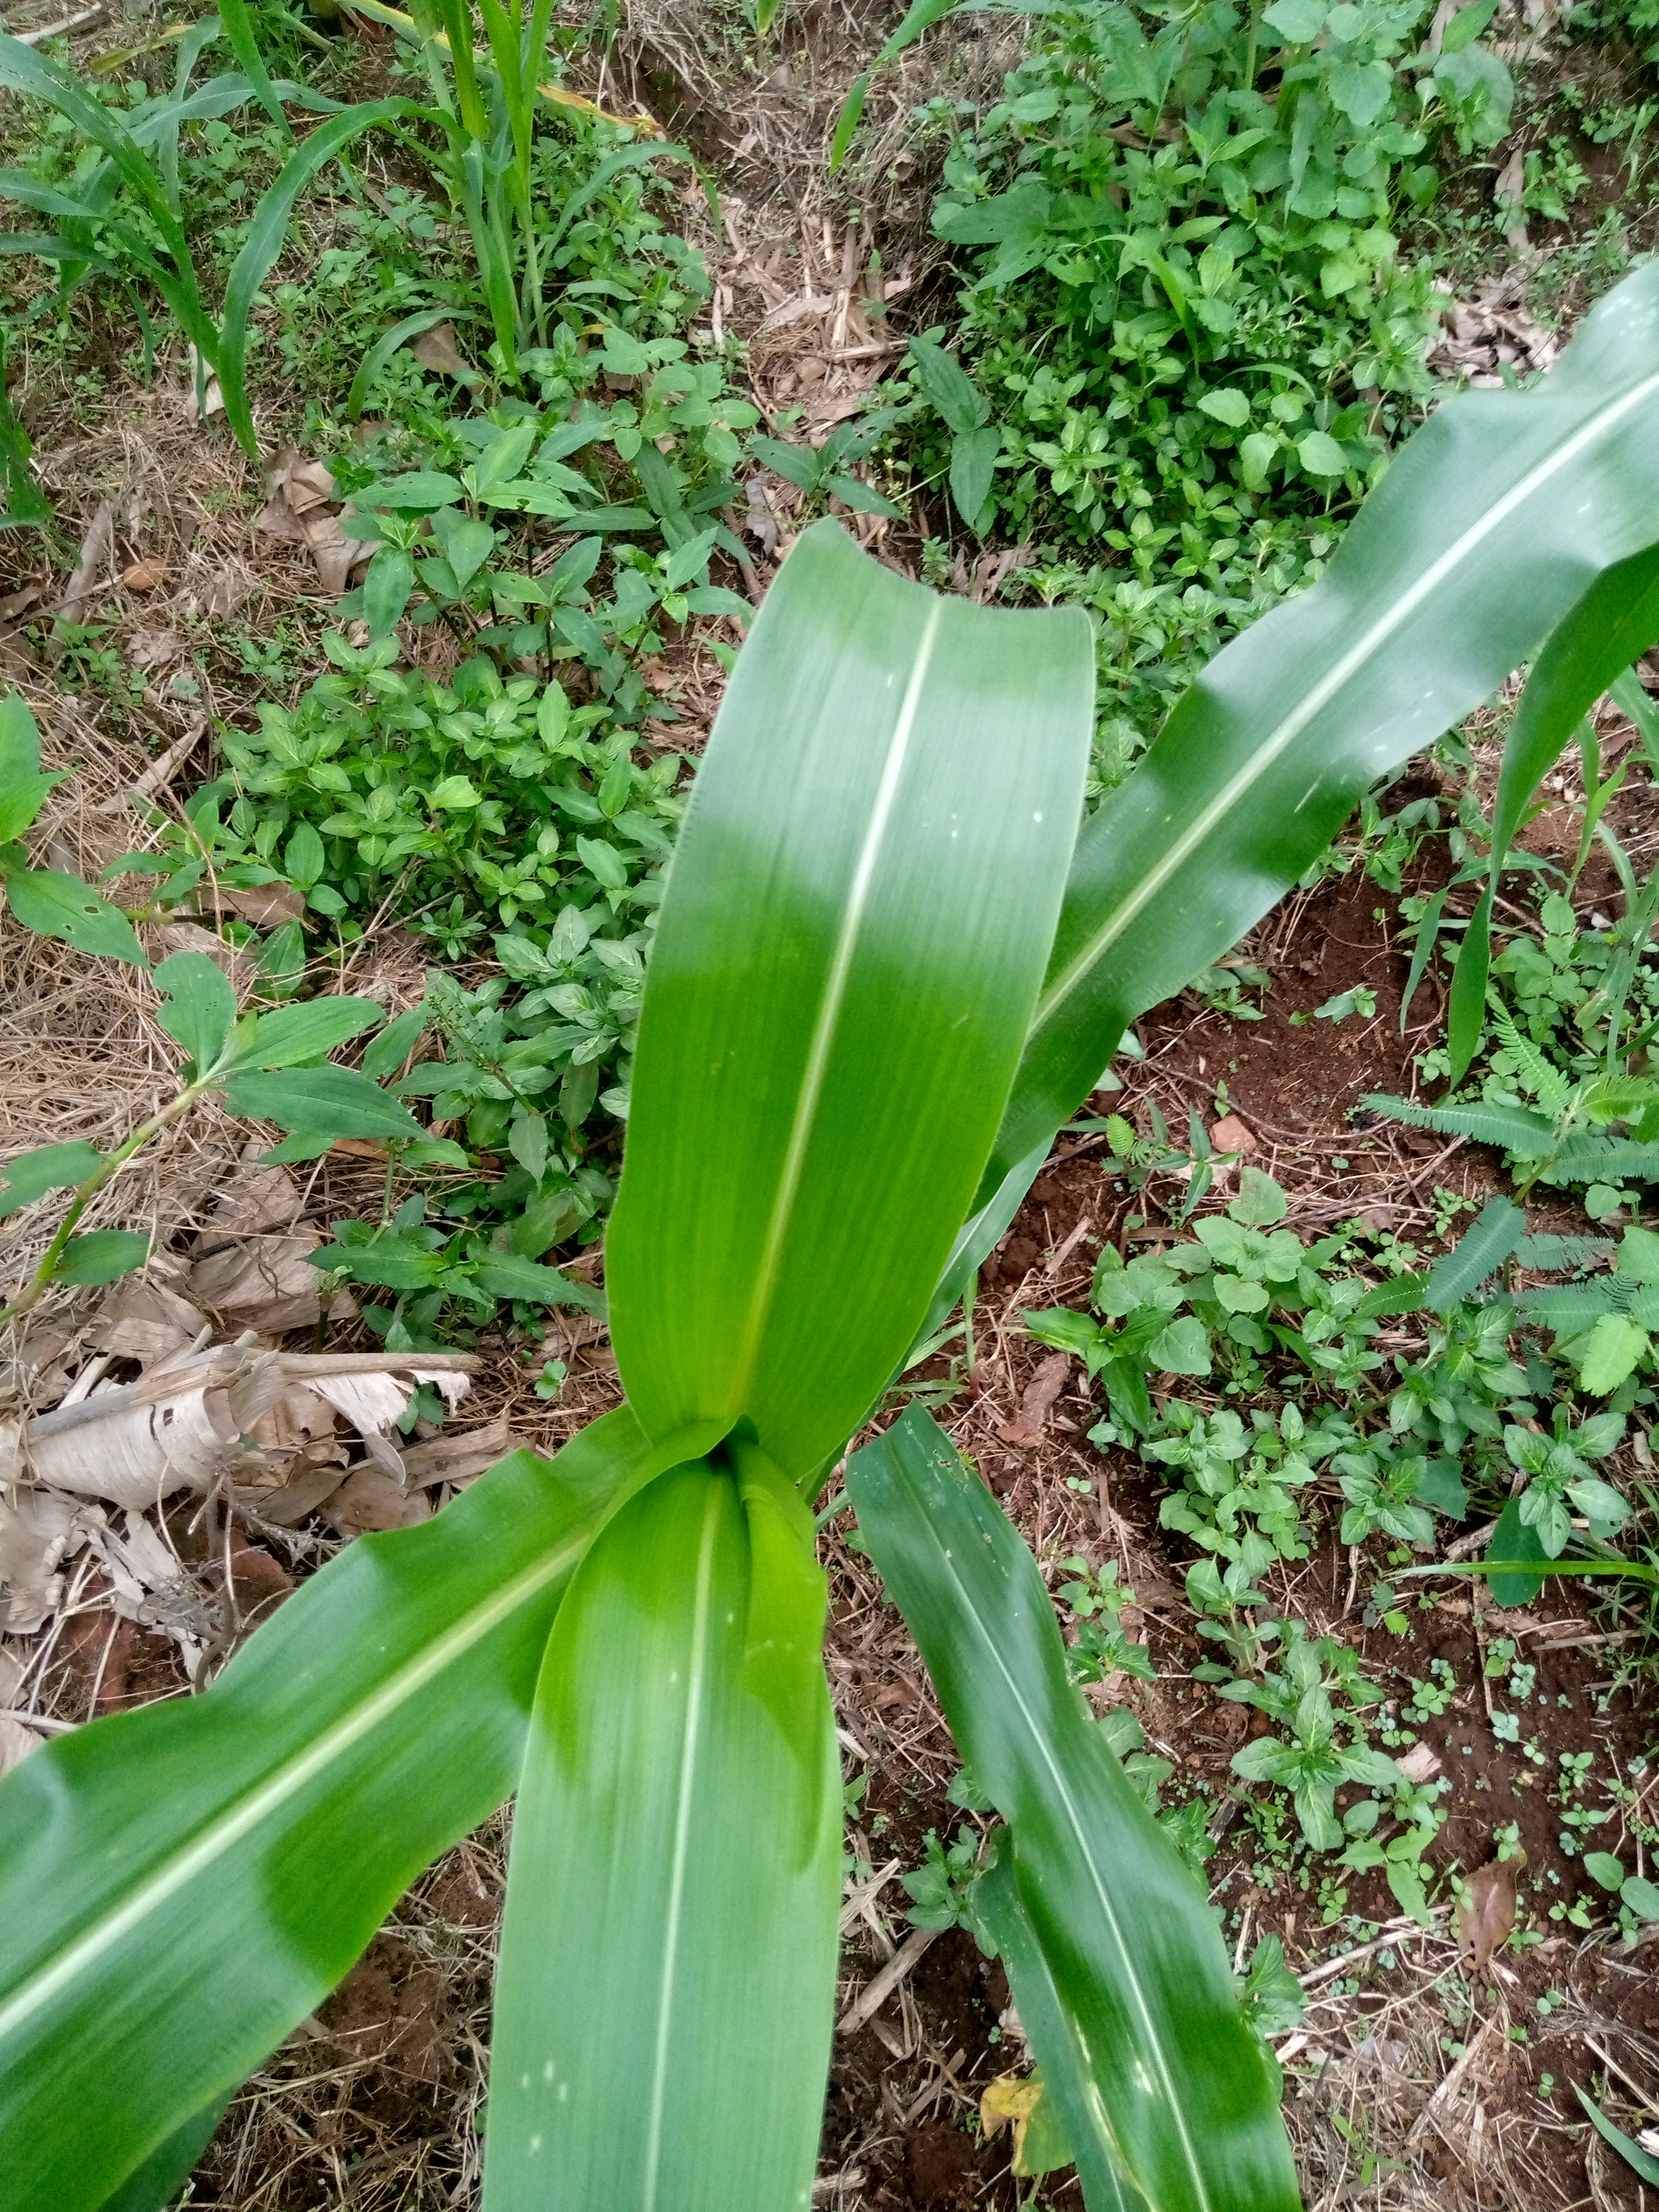
Label: healthy